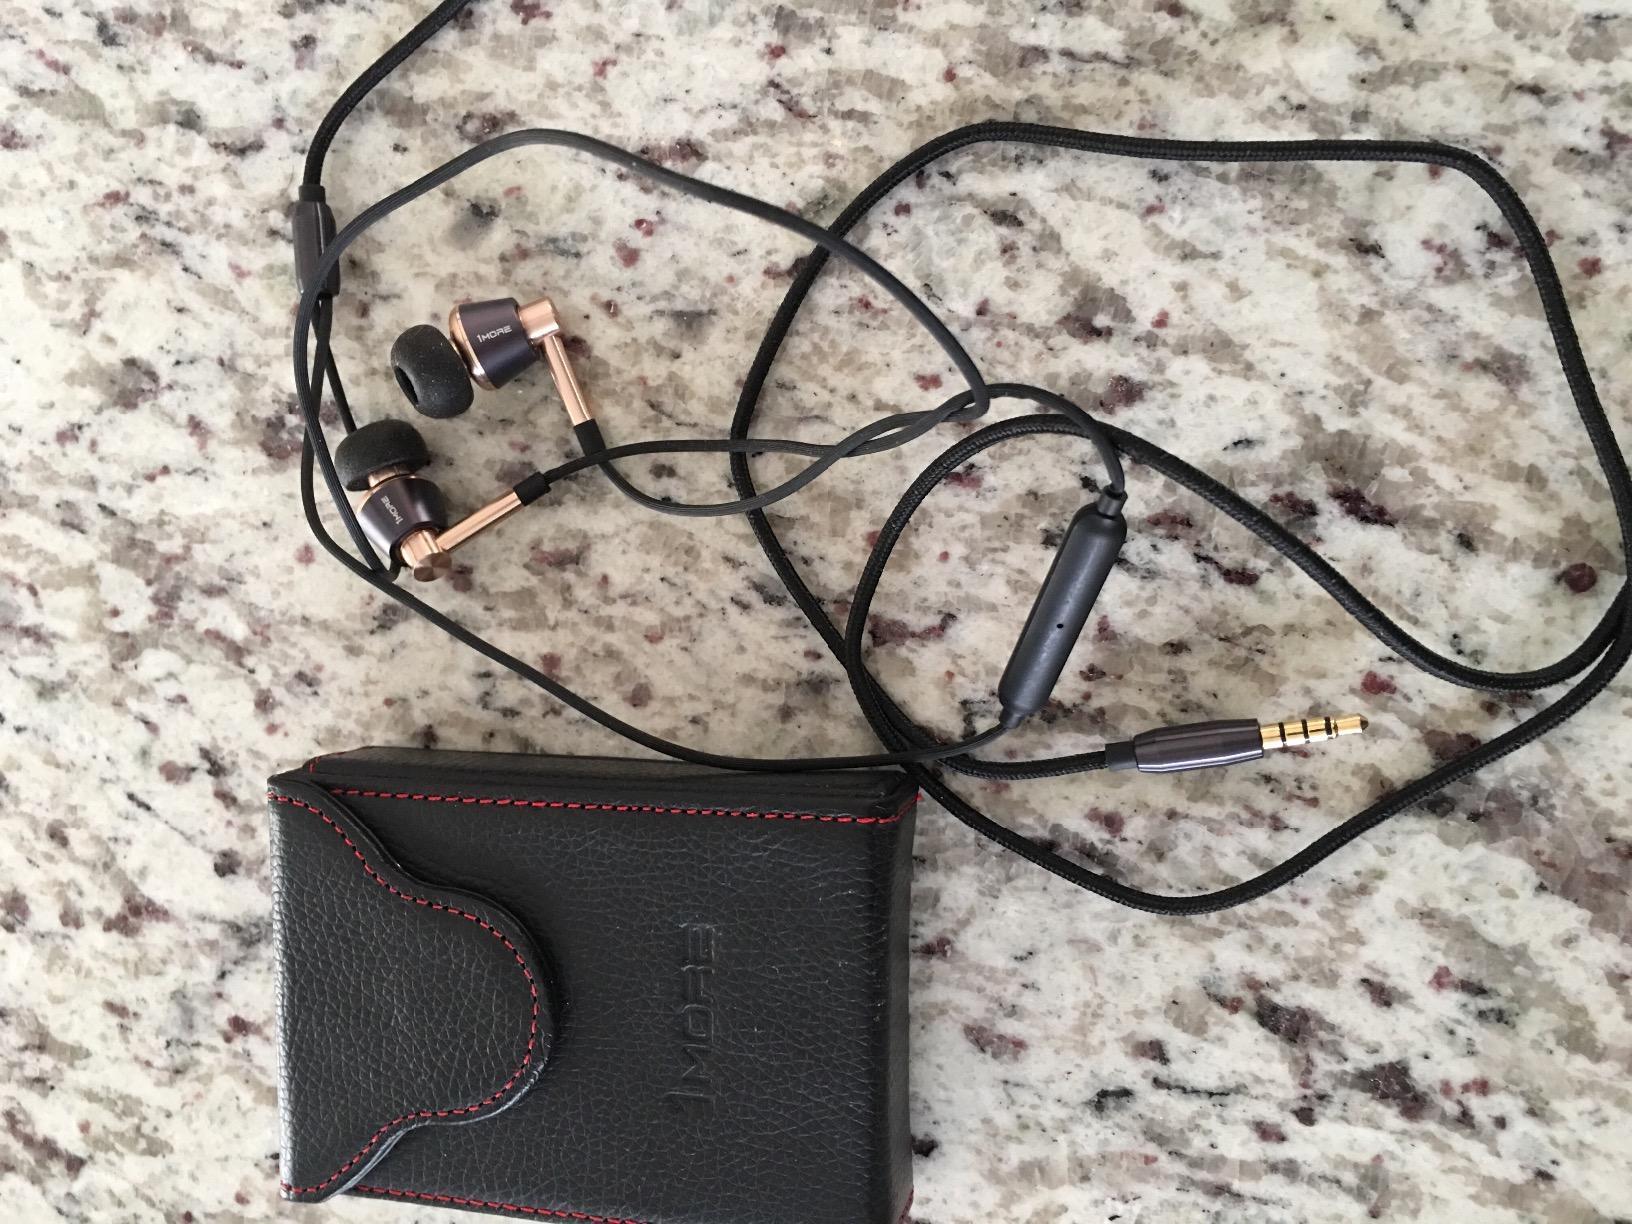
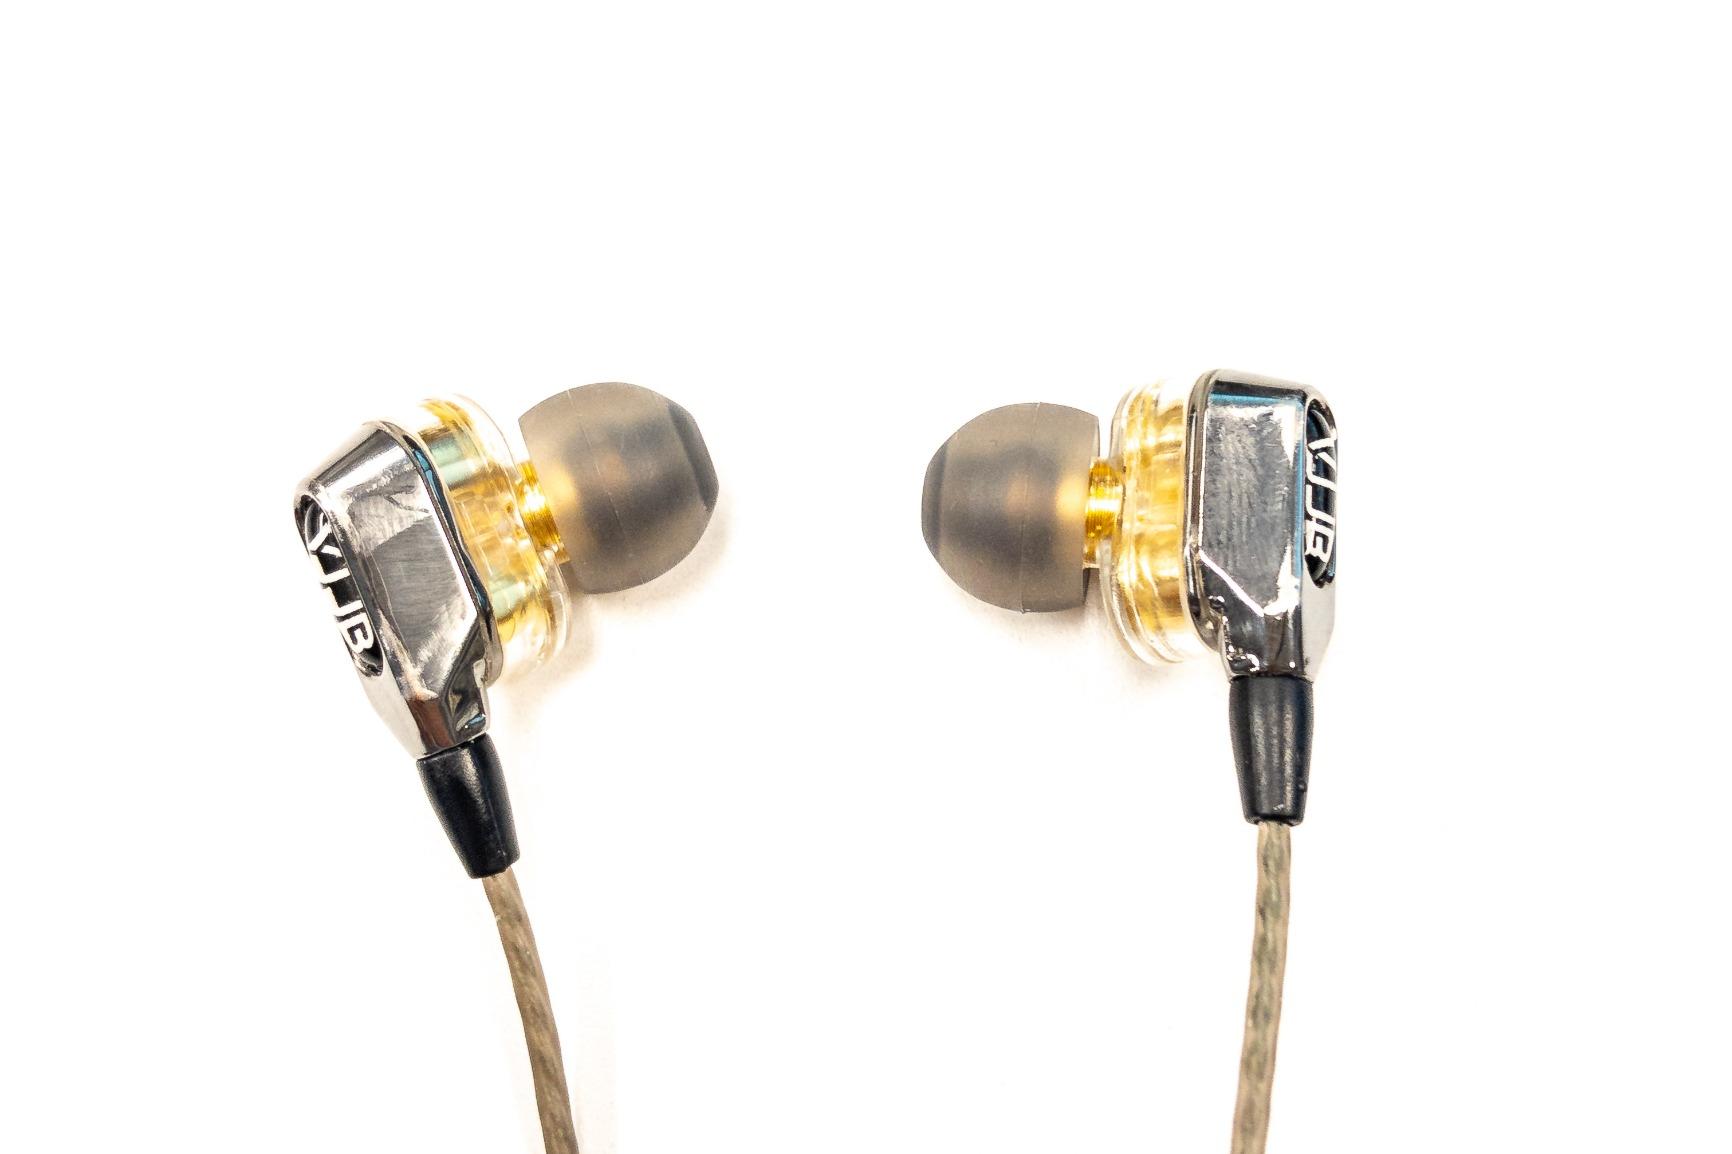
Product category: headphones
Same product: no